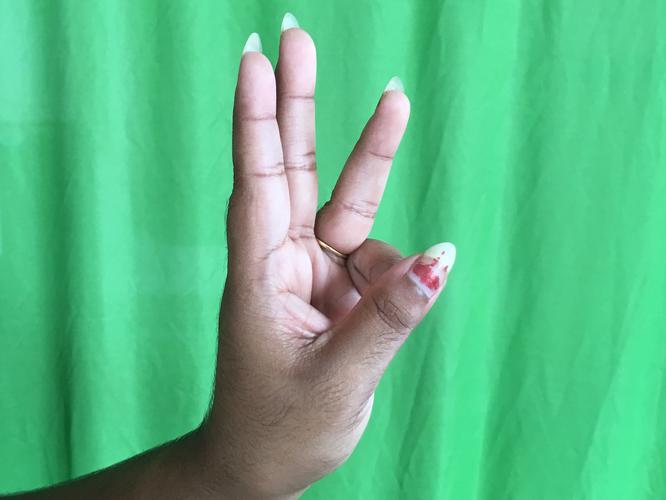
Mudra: Trishulam
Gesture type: single_hand